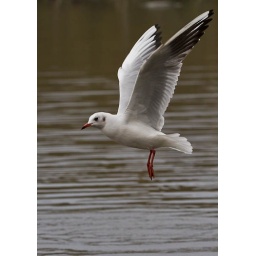
A dull, overcast day, so we decided to walk around the lake and take a few duck and gull shots.